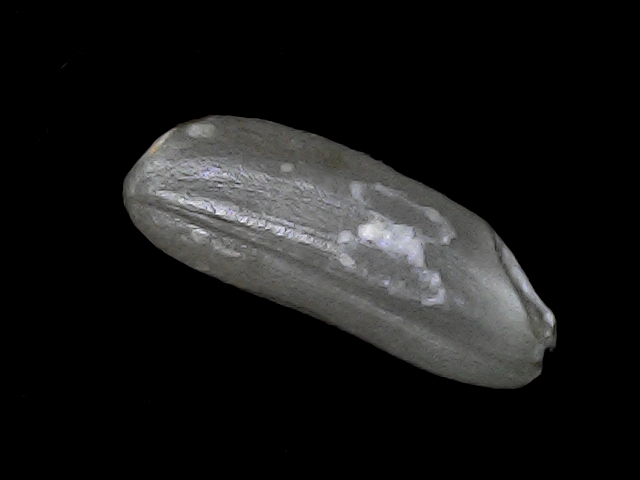
Rice variety: BD49